Louise Freer Hall

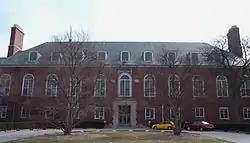

Louise Freer Hall, also known as the Women's Gymnasium, is a historic building on the campus of the University of Illinois Urbana-Champaign. Built in 1930, it was the last of the university's buildings designed by Charles A. Platt, who was responsible for the university's overall plan. Like most of Platt's designs for the university, the building has a Georgian Revival plan. The gymnasium originally provided expanded facilities for the women's physical education department, which had outgrown its space in the Woman's Building. The new gymnasium's facilities included two general-purpose spaces, several specialized facilities, and a physical education laboratory. Louise Freer, the women's physical education director for whom the building was later renamed, added a lounge area in 1932 to provide a social space in the building. The building is still used as a gymnasium and hosts intramural sporting events and physical education classes.